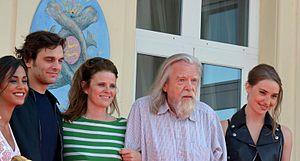
L'équipe du film ""Maestro"" au festival du film de Cabourg
Maestro est un film français réalisé par Léa Fazer, sorti en 2014.